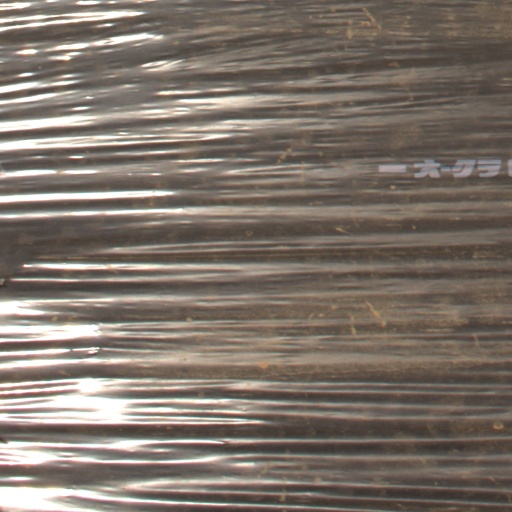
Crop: Jerusalem artichoke